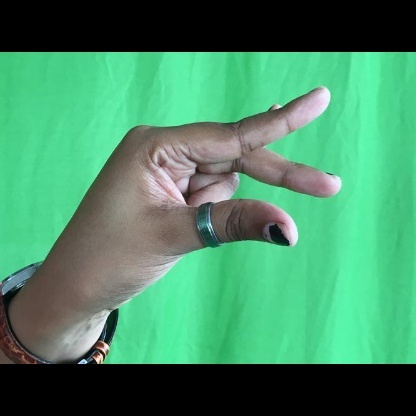
Mudra: Kangulam